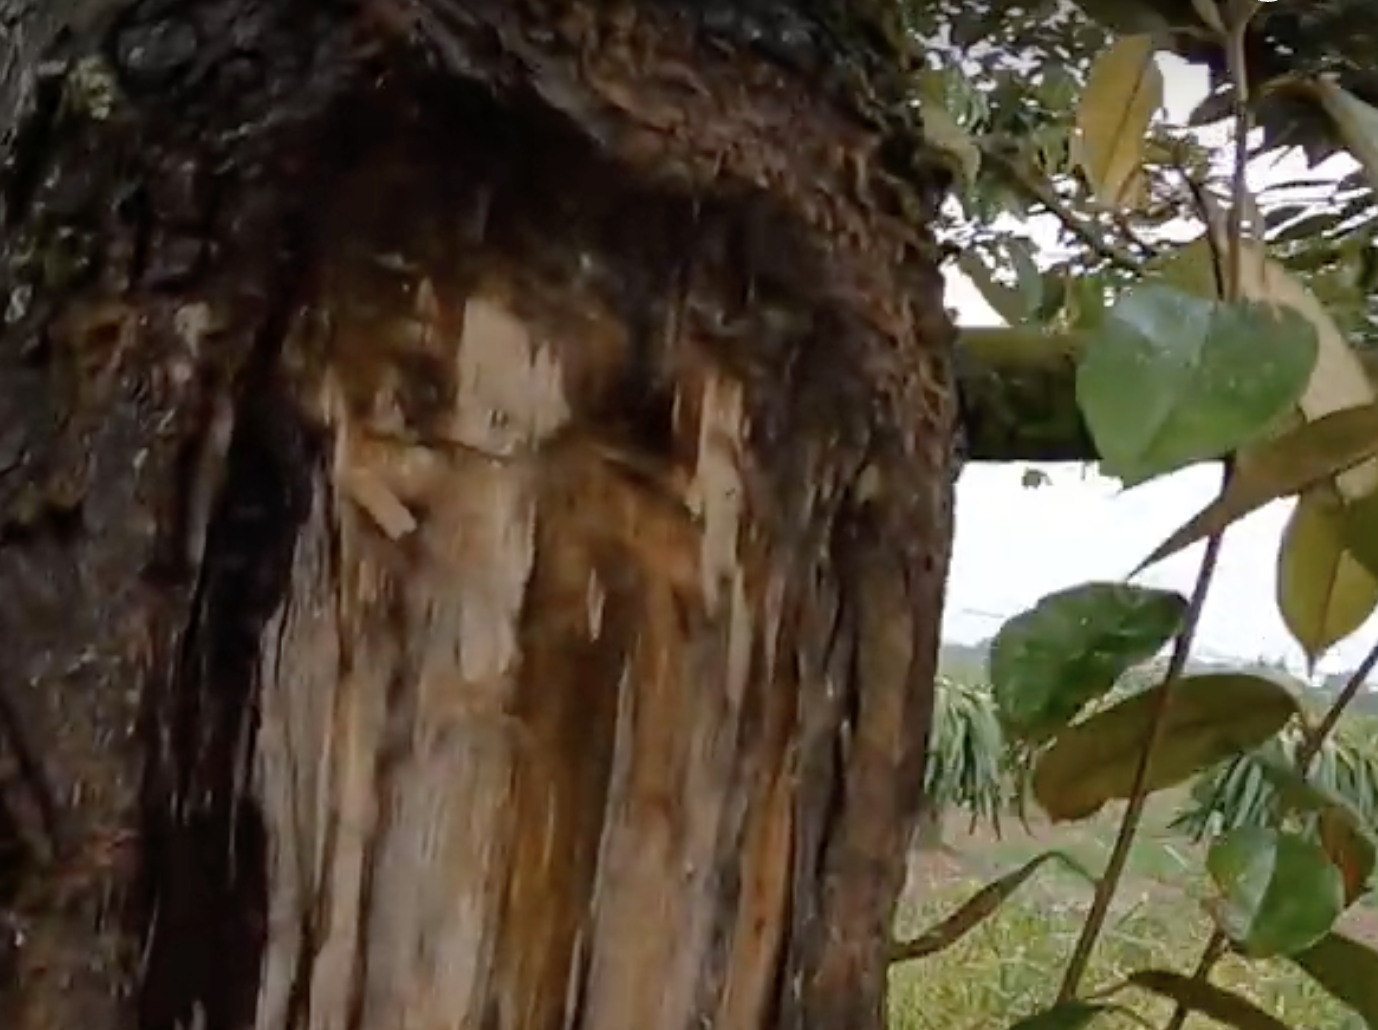
Label: stem_cracking_ gummosis